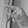
ASL letter: P